College (2008 film)

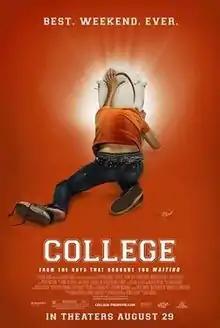
Theatrical release poster

College is a 2008 American comedy film starring Drake Bell, Andrew Caldwell, and Kevin Covais and directed by first-time director Deb Hagan. The story follows three high school seniors, who spend the weekend visiting Fieldmont University for freshman orientation, and get involved in various antics.